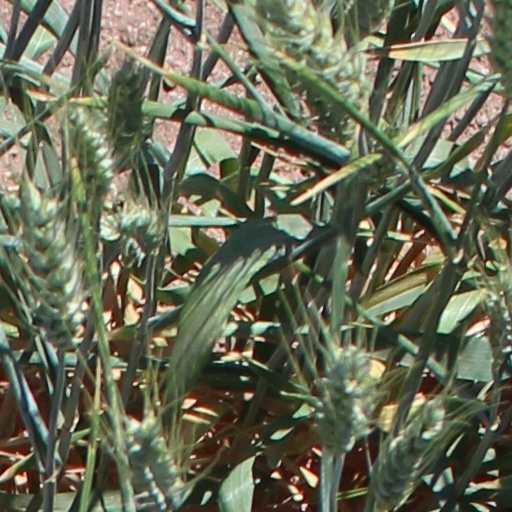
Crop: wheat